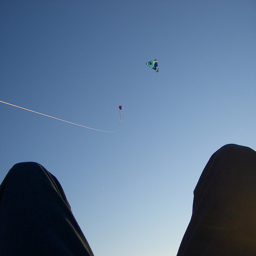
Two people looking up a kites flying in the sky.
a persons legs and two kites in a blue sky
A picture taken from between an individuals knees at the sky.
A blue sky with a few kites flying in it.
the kite is flying high up in the sky